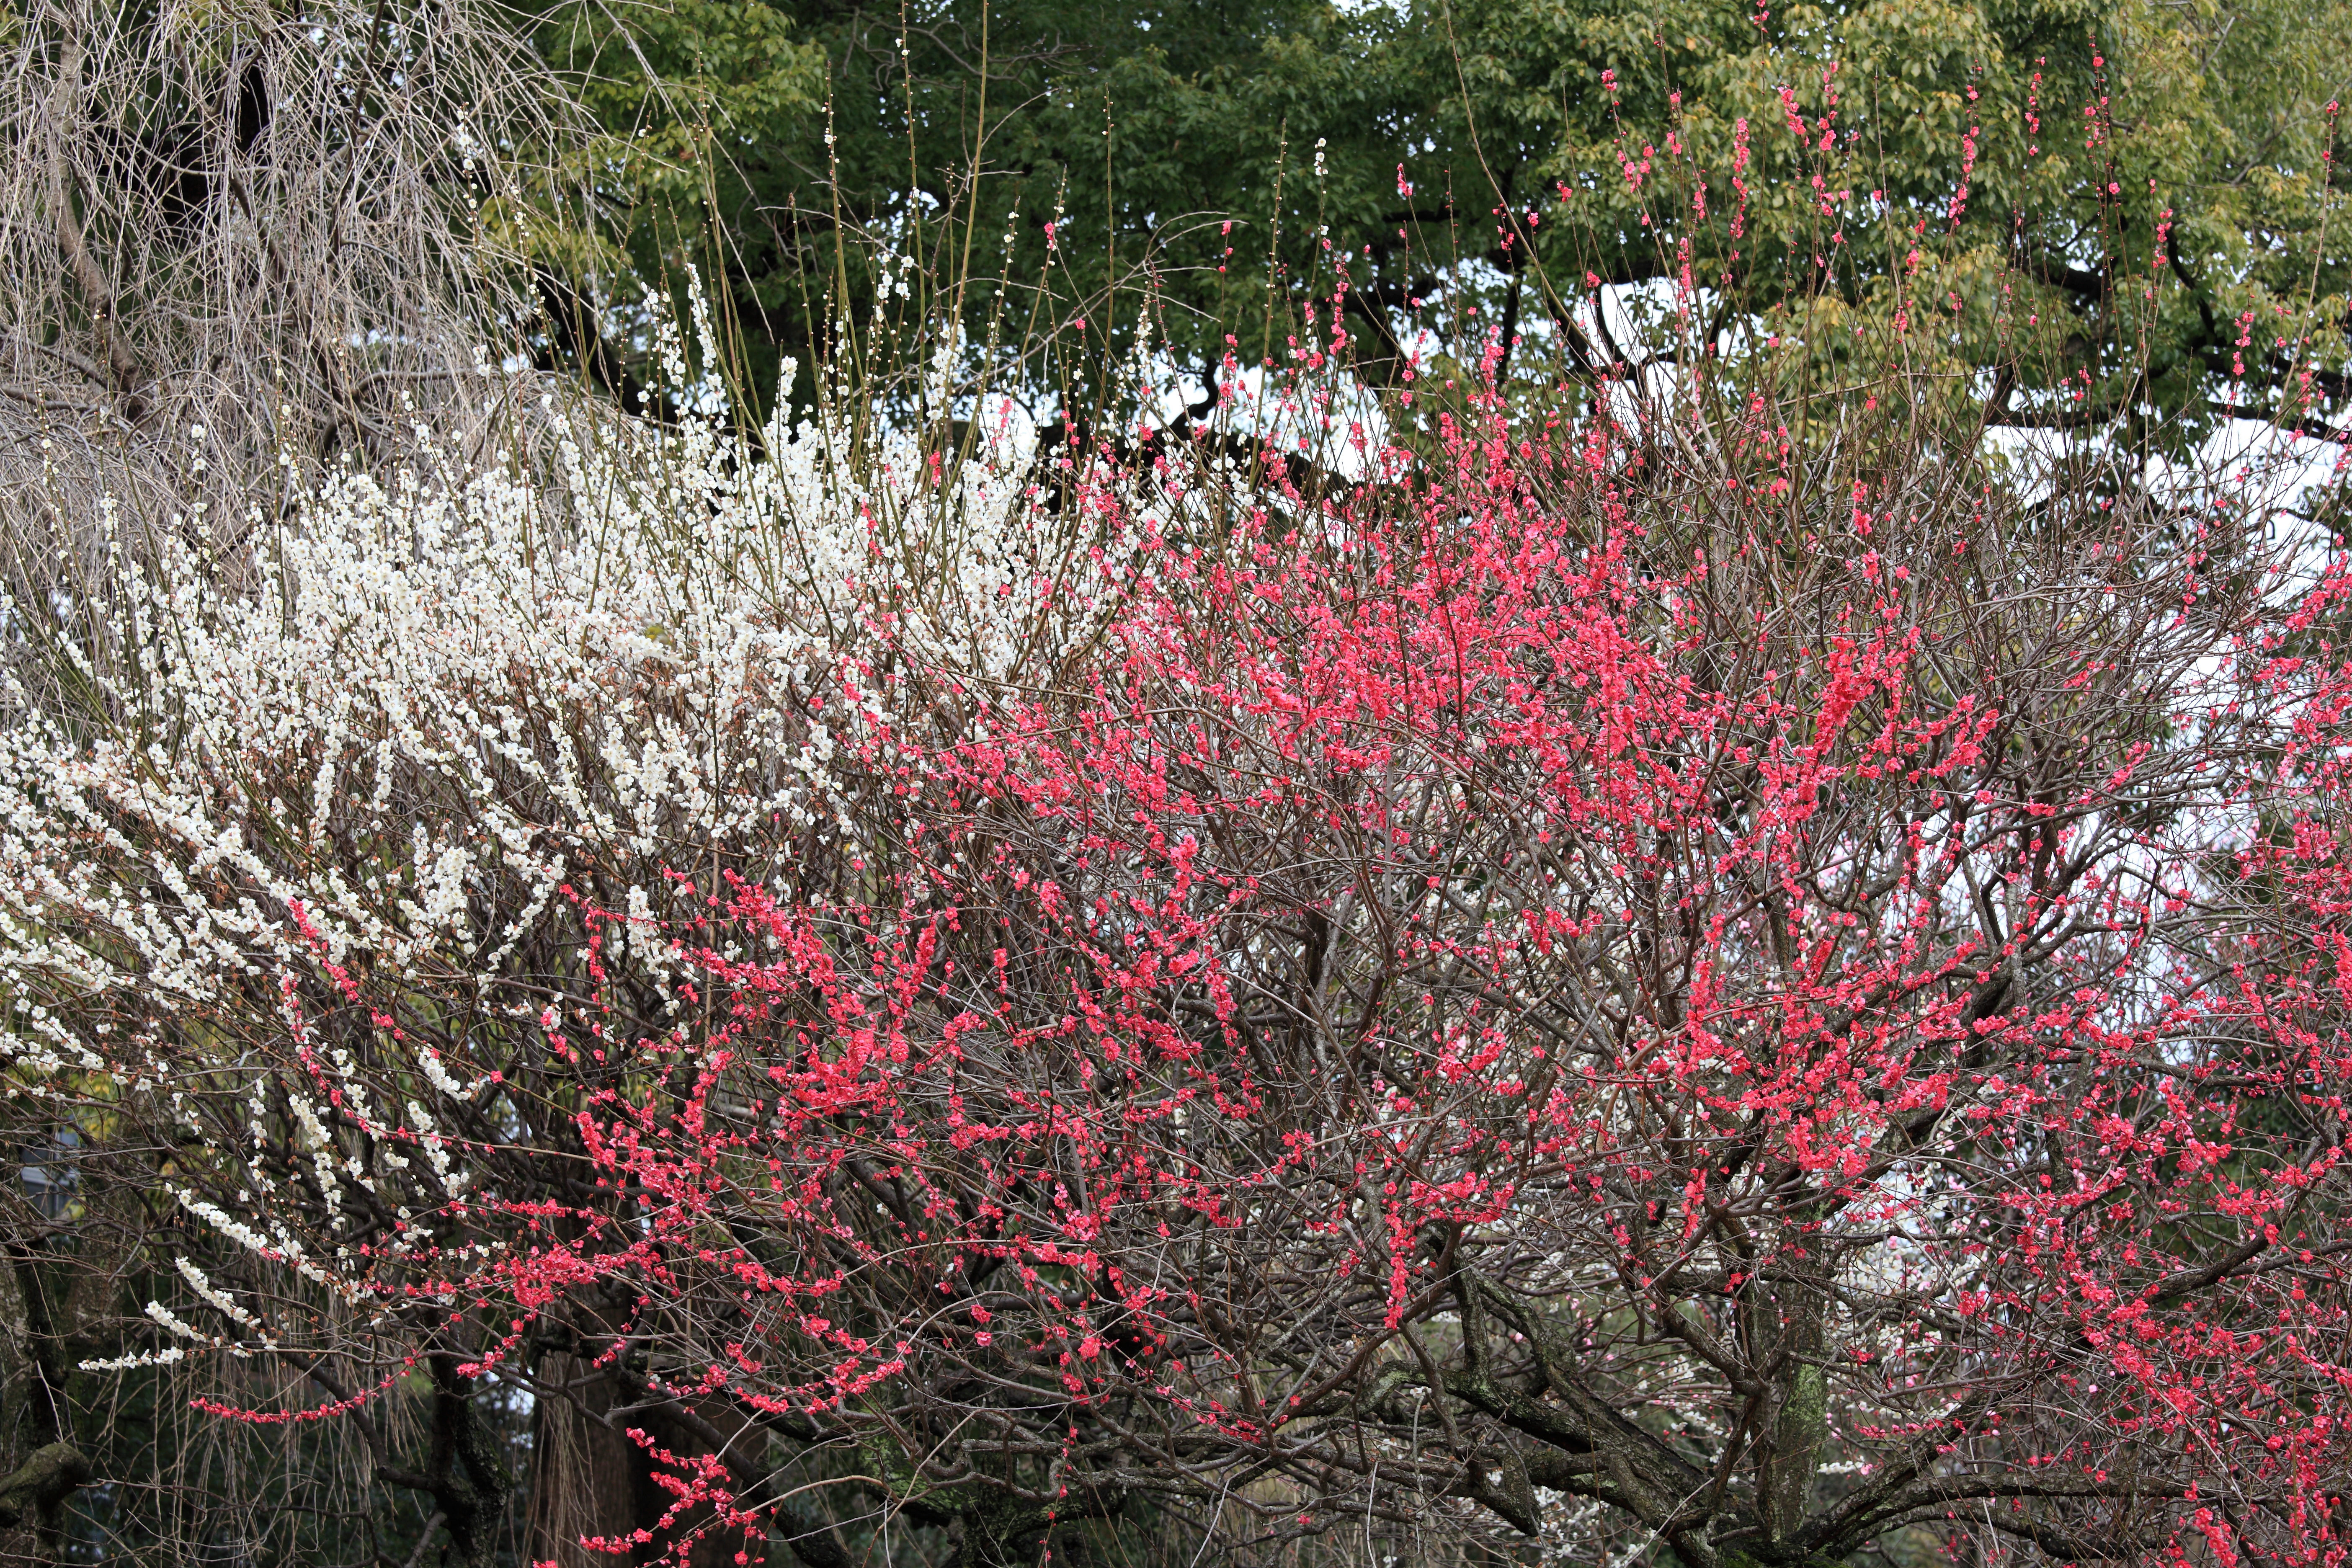
tree, branch, blossom, plant, leaf, flower, spring, high, autumn, botany, garden, flora, season, cherry blossom, wildflower, shrub, 5d, hires, markii, prunus, hi, res, resolution, mume, ume, flowering plant, woody plant, land plant